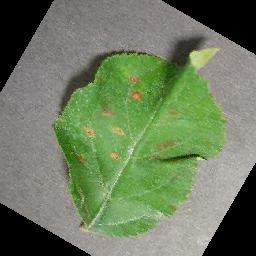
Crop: apple
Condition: cedar_rust